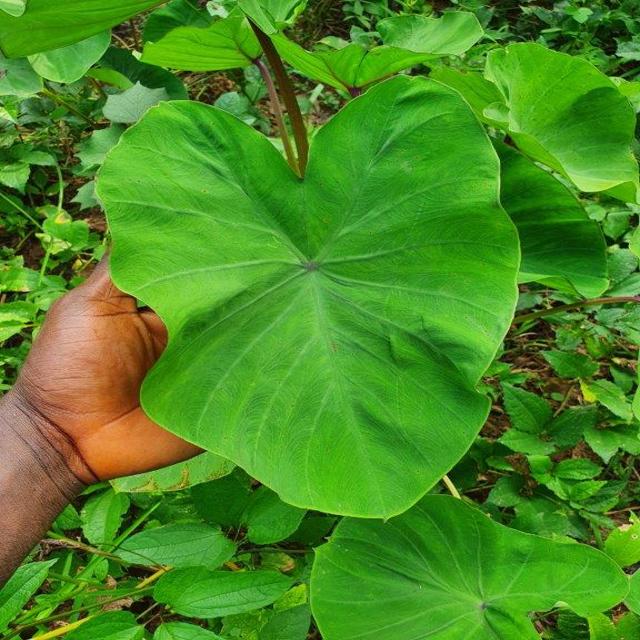
Label: Healthy